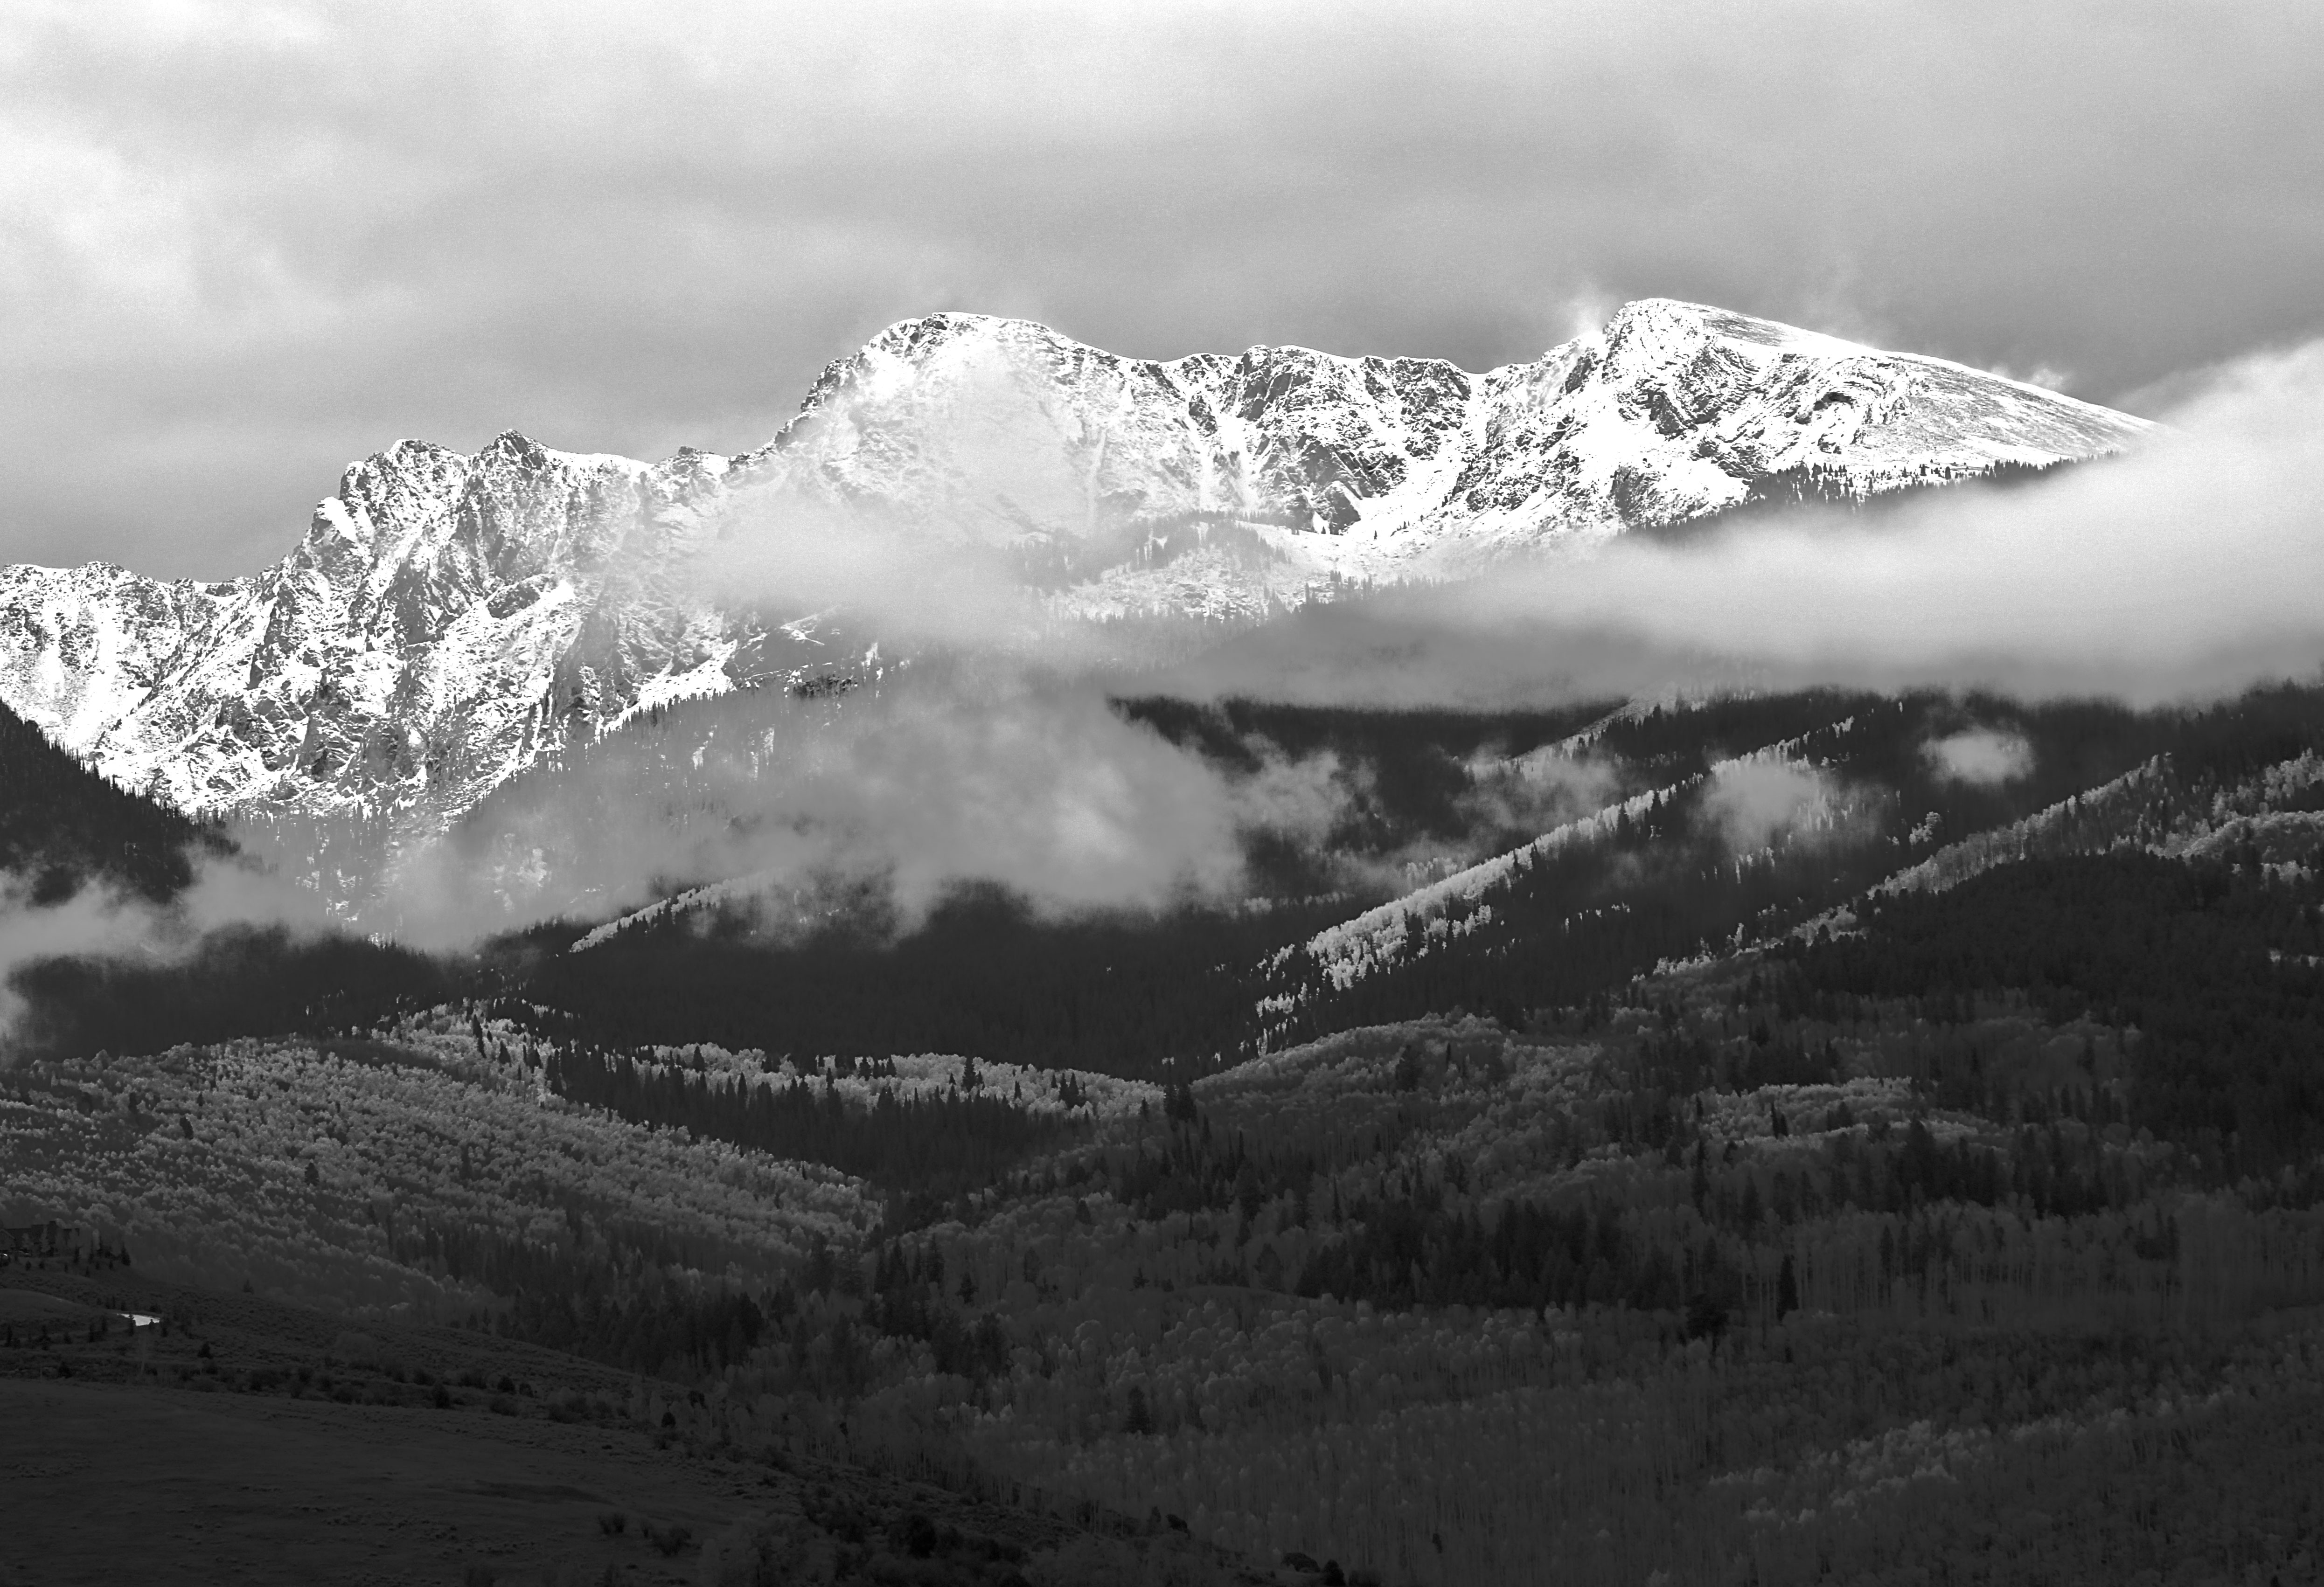
landscape, nature, mountain, snow, winter, cloud, black and white, photography, cloudy, hill, valley, mountain range, weather, monochrome, trees, hills, clouds, mountains, alps, valleys, plateau, peaks, landform, mountain pass, monochrome photography, geographical feature, atmospheric phenomenon, mountainous landforms, geological phenomenon